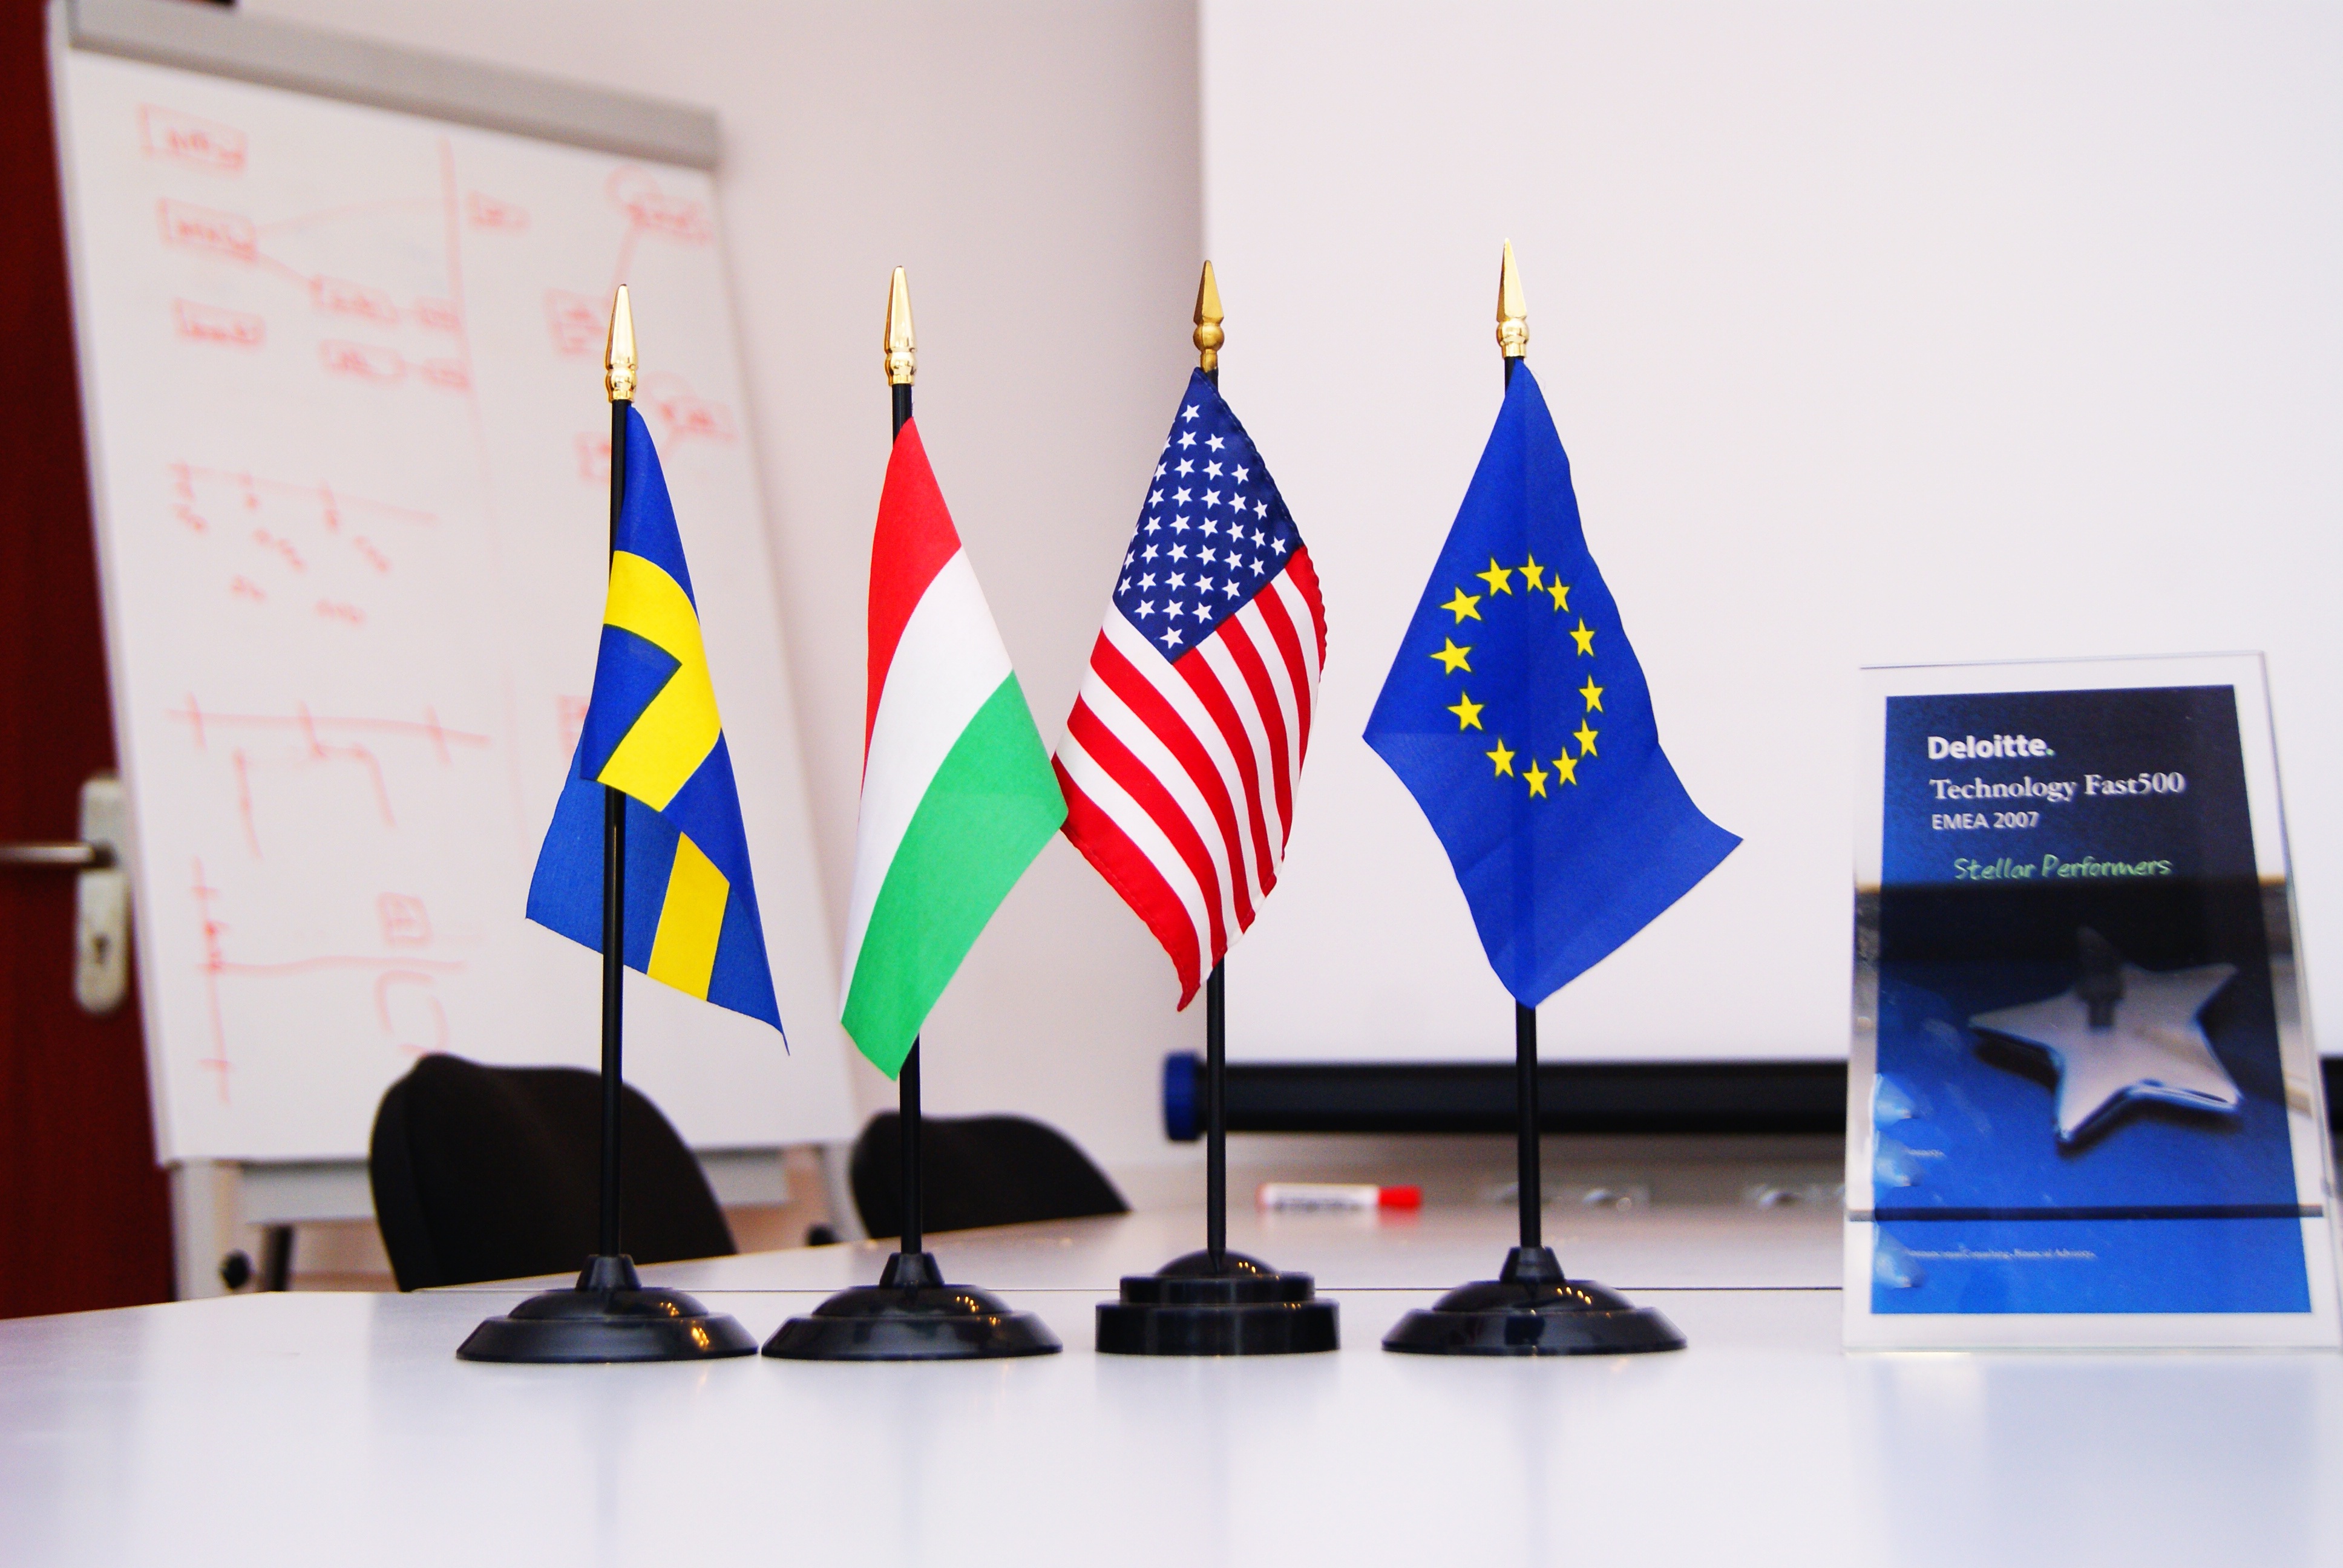
work, table, board, advertising, banner, flag, america, office, instructor, brand, national, project, art, international, design, hungary, hungarian, company, global, recognition, swedish, award, display device, multinational, group of companies, european commission european, production before millions of